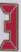
Number: 3